Bikini Atoll

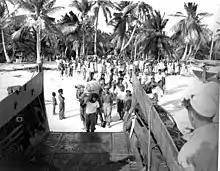
7 March 1946, 167 residents of Bikini Island board LST 1108 as they depart from Bikini Atoll

There are 23 islands in the Bikini Atoll; the islands of Bokonijien, Aerokojlol and part of Namu were destroyed during the nuclear tests. The islands are composed of low coral limestone and sand. The average elevation is only about above low tide level. The total lagoon area is . The primary home of the islanders was the most northeast and largest islet, Bikini Island, totaling and long.